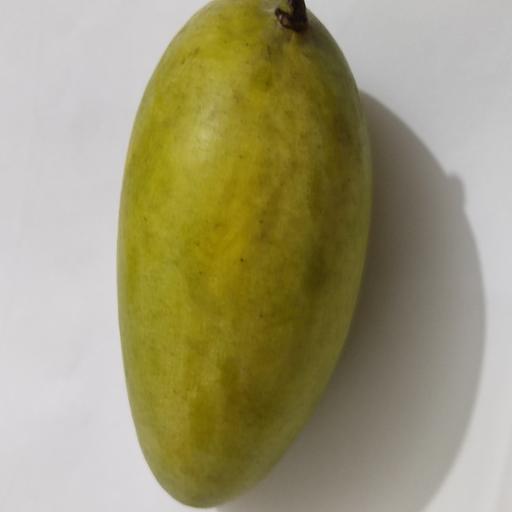
Crop type: Mango_Amrapali